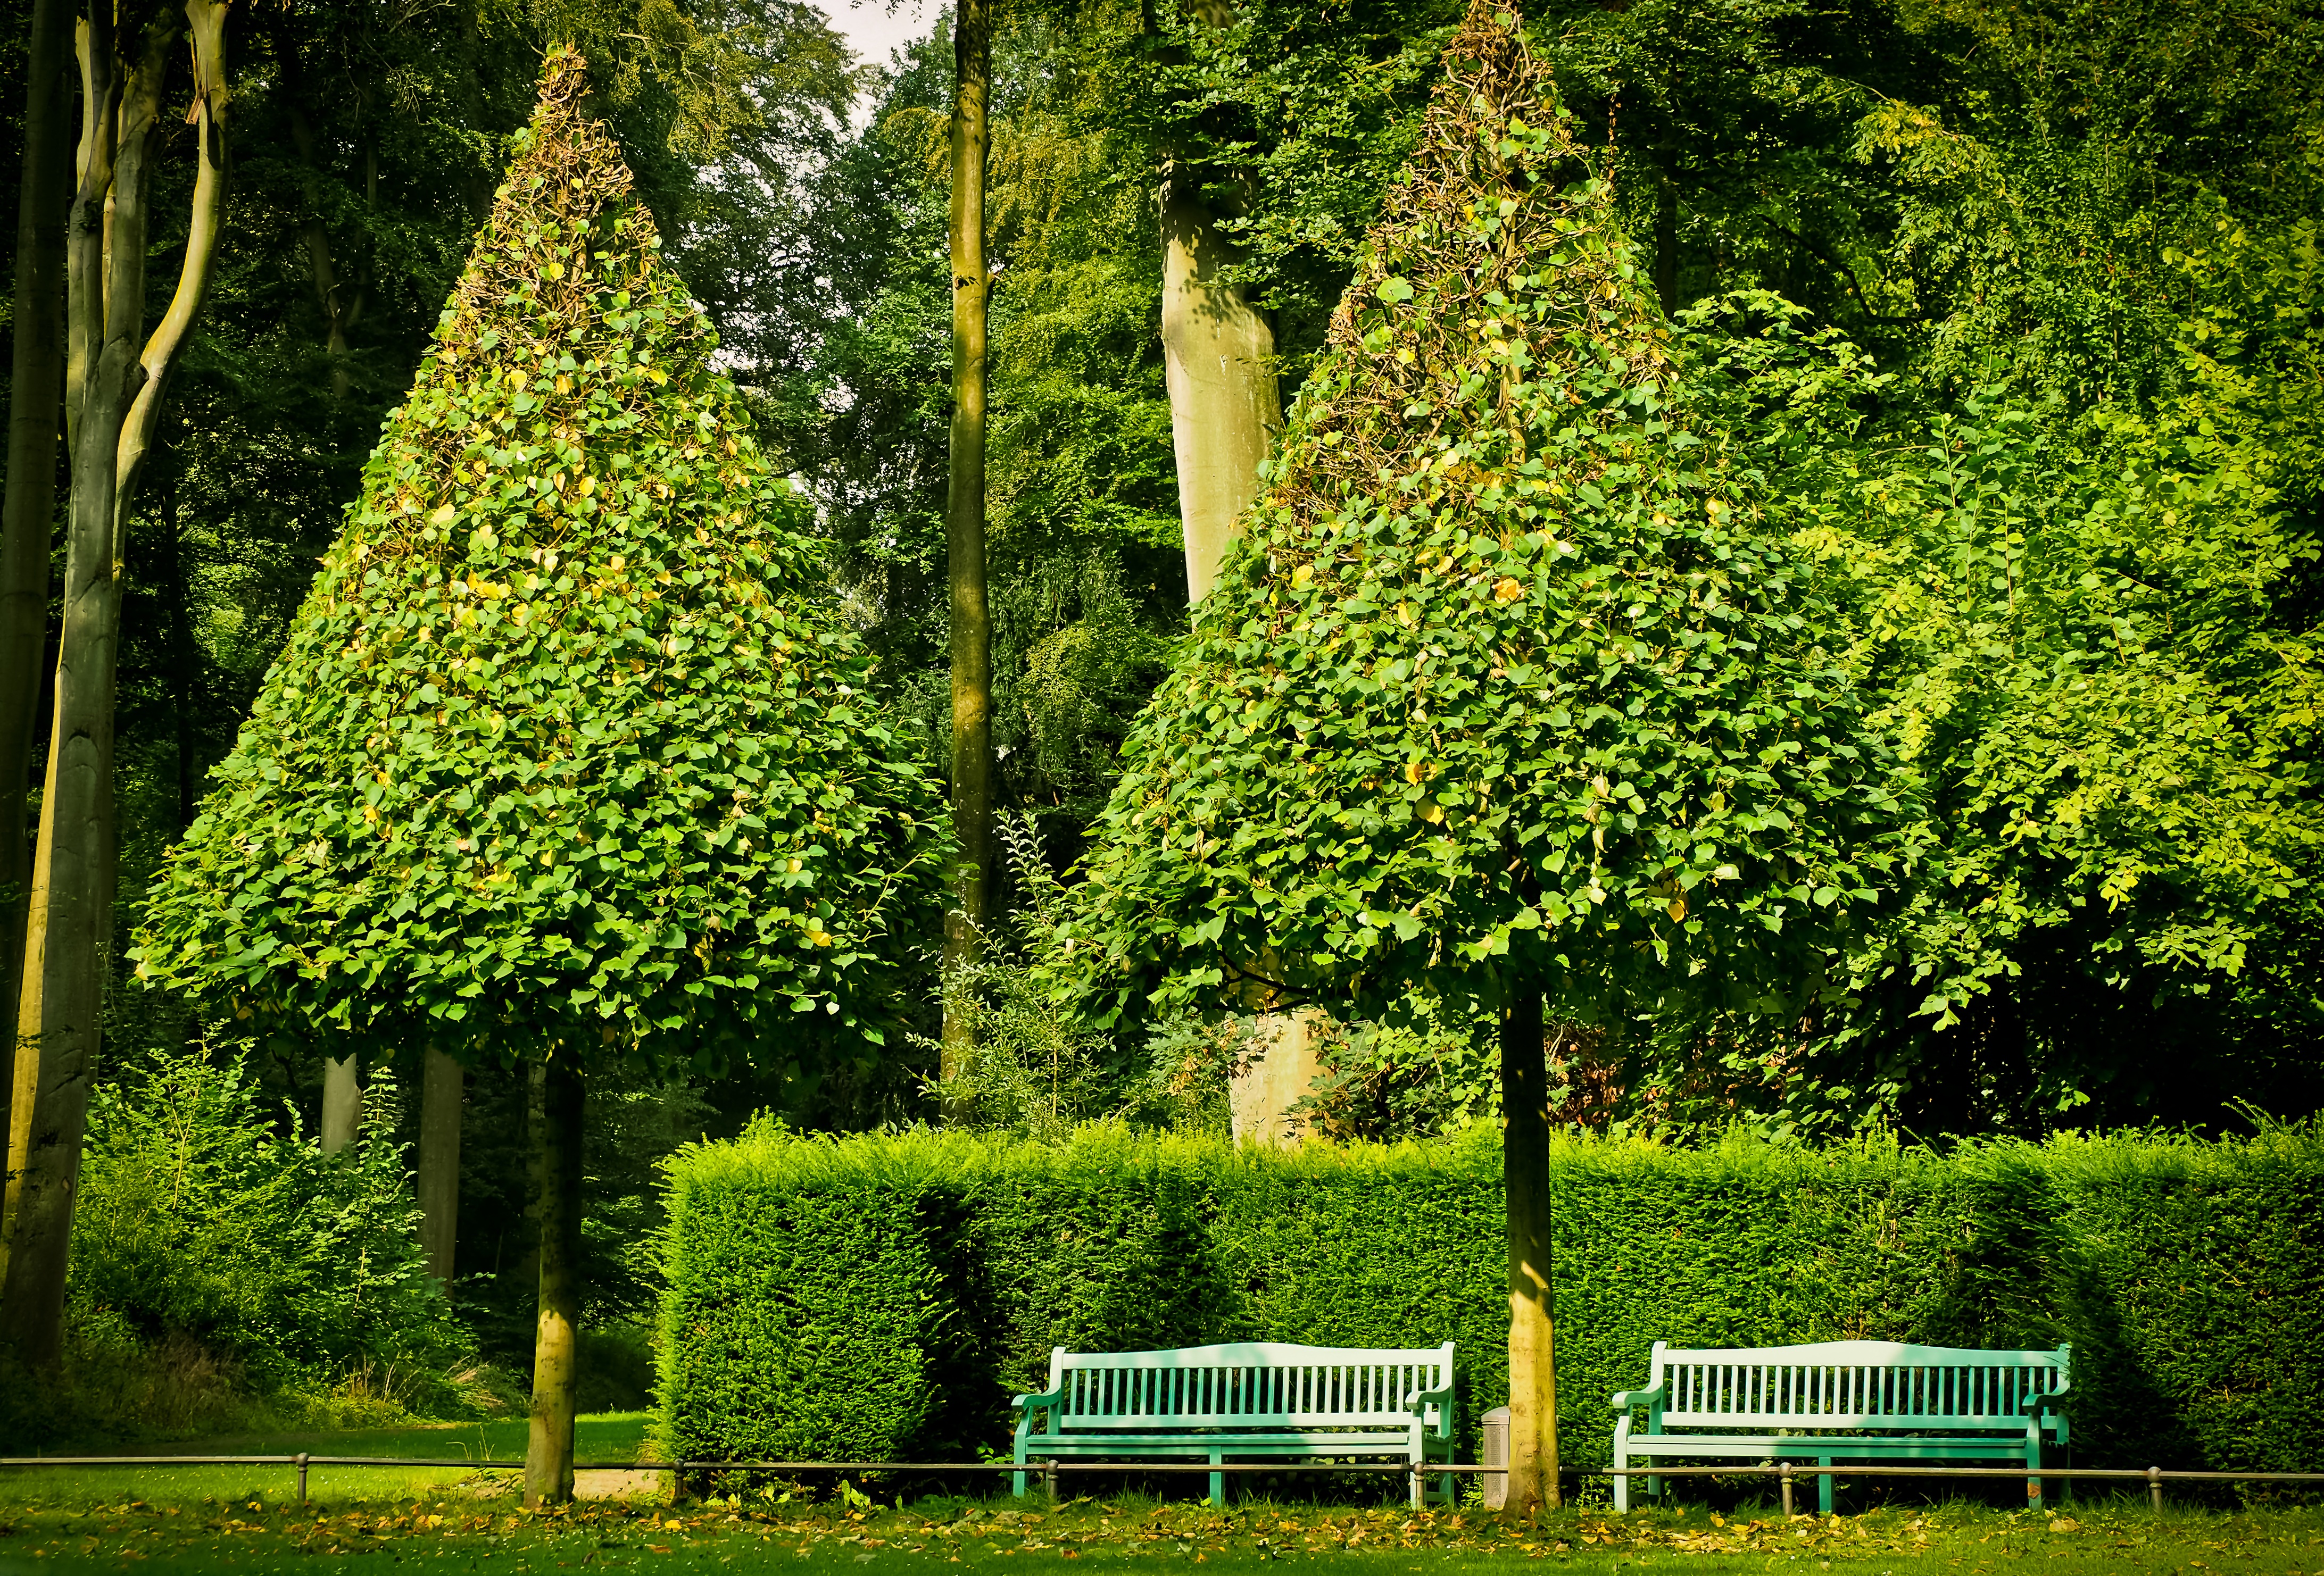
landscape, tree, nature, forest, grass, plant, lawn, sunlight, leaf, flower, walk, green, autumn, park, backyard, botany, rest, garden, park bench, ornament, trees, bank, relaxation, shrub, landscapes, botanical garden, woodland, of course, castle park, dusseldorf, benrather castle, woody plant